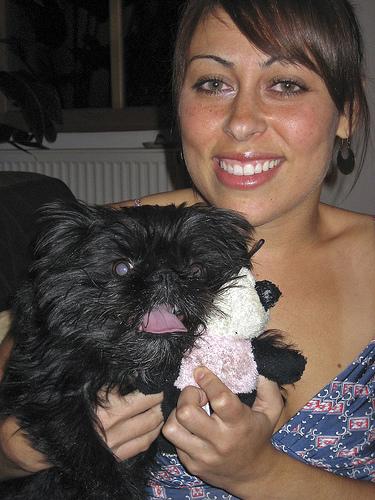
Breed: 200-n000012-affenpinscher